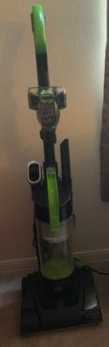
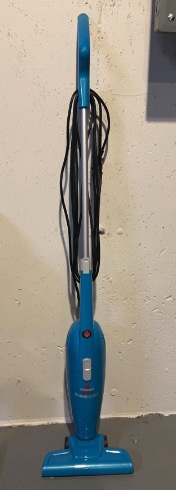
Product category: items_vacuum
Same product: no